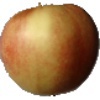
Label: Apple Red 2